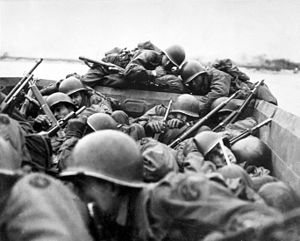
Vestfronten under 2. verdenskrig / 1944–45: Den anden front / Invasionen af Tyskland
Amerikanske soldater krydser Rhinen i stormbåde.
Vestfronten under 2. verdenskrig omfattede Danmark, Norge, Luxembourg, Belgien, Holland, Frankrig og det vestlige Tyskland. Kampene på landjorden på Vestfronten foregik i to perioder. Den første var i foråret 1940 og resulterede i at Danmark, Norge, Holland, Belgien, Luxembourg og Frankrig blev løbet over ende og overgav sig. Herefter gik der en periode på næsten fire år, hvor kampene på Vestfronten næsten udelukkende blev udkæmpet i luften. Det startede med Slaget om England, og fortsatte senere med den strategiske bombekampagne mod Tyskland.